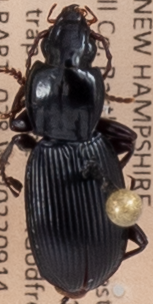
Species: Pterostichus tristis
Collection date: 2022-09-14
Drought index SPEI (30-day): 0.728
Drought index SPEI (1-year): -0.926
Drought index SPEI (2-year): -1.128